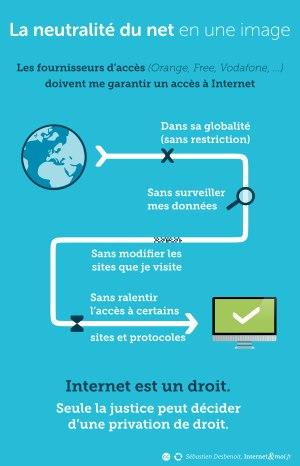
La neutralité du Net ou la neutralité du réseau est un principe devant garantir l'égalité de traitement de tous les flux de données sur Internet. Ce principe exclut par exemple toute discrimination positive ou négative à l'égard de la source, de la destination ou du contenu de l'information transmise sur le réseau.